USS Hollister

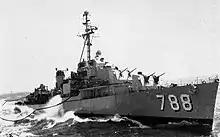
"Hollister" being refueled in 1954

The 3d Battalion, 5th Marines landed at 06:33, 15 September. Later that day General Douglas MacArthur praised the performance saying that "The Navy and Marines have never shone more brightly than this morning." A week later "Hollister" took Rear Admiral Ewen (TF-77) for a conference with Commander 7th Fleet. In a message to his command, Admiral Ewen echoed MacArthur in praising its work: "The performance of Task Force 77 throughout the Inchon operations has added another page to the glorious history of our Navy and its airpower. It has been made possible only through the determination, the relentless effort and the esprit de corps of a team that is really great. Task Force 77 will sail for the high seas soon and will stay at sea until the North Korean Communists have their bellies full ..." In late September the destroyer was detached for diversionary bombardment in Communist-held areas, effectively weakening enemy positions as American forces smashed north.